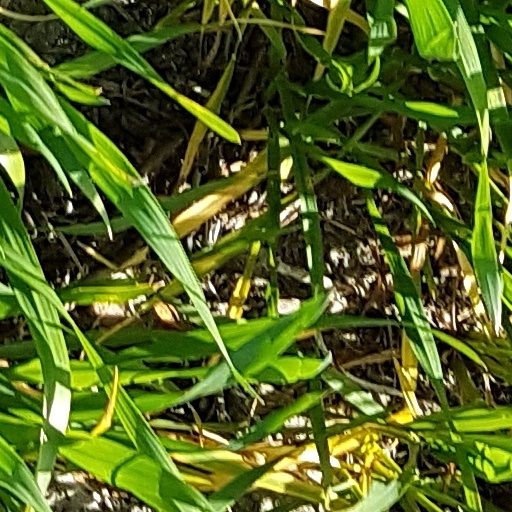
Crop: wheat